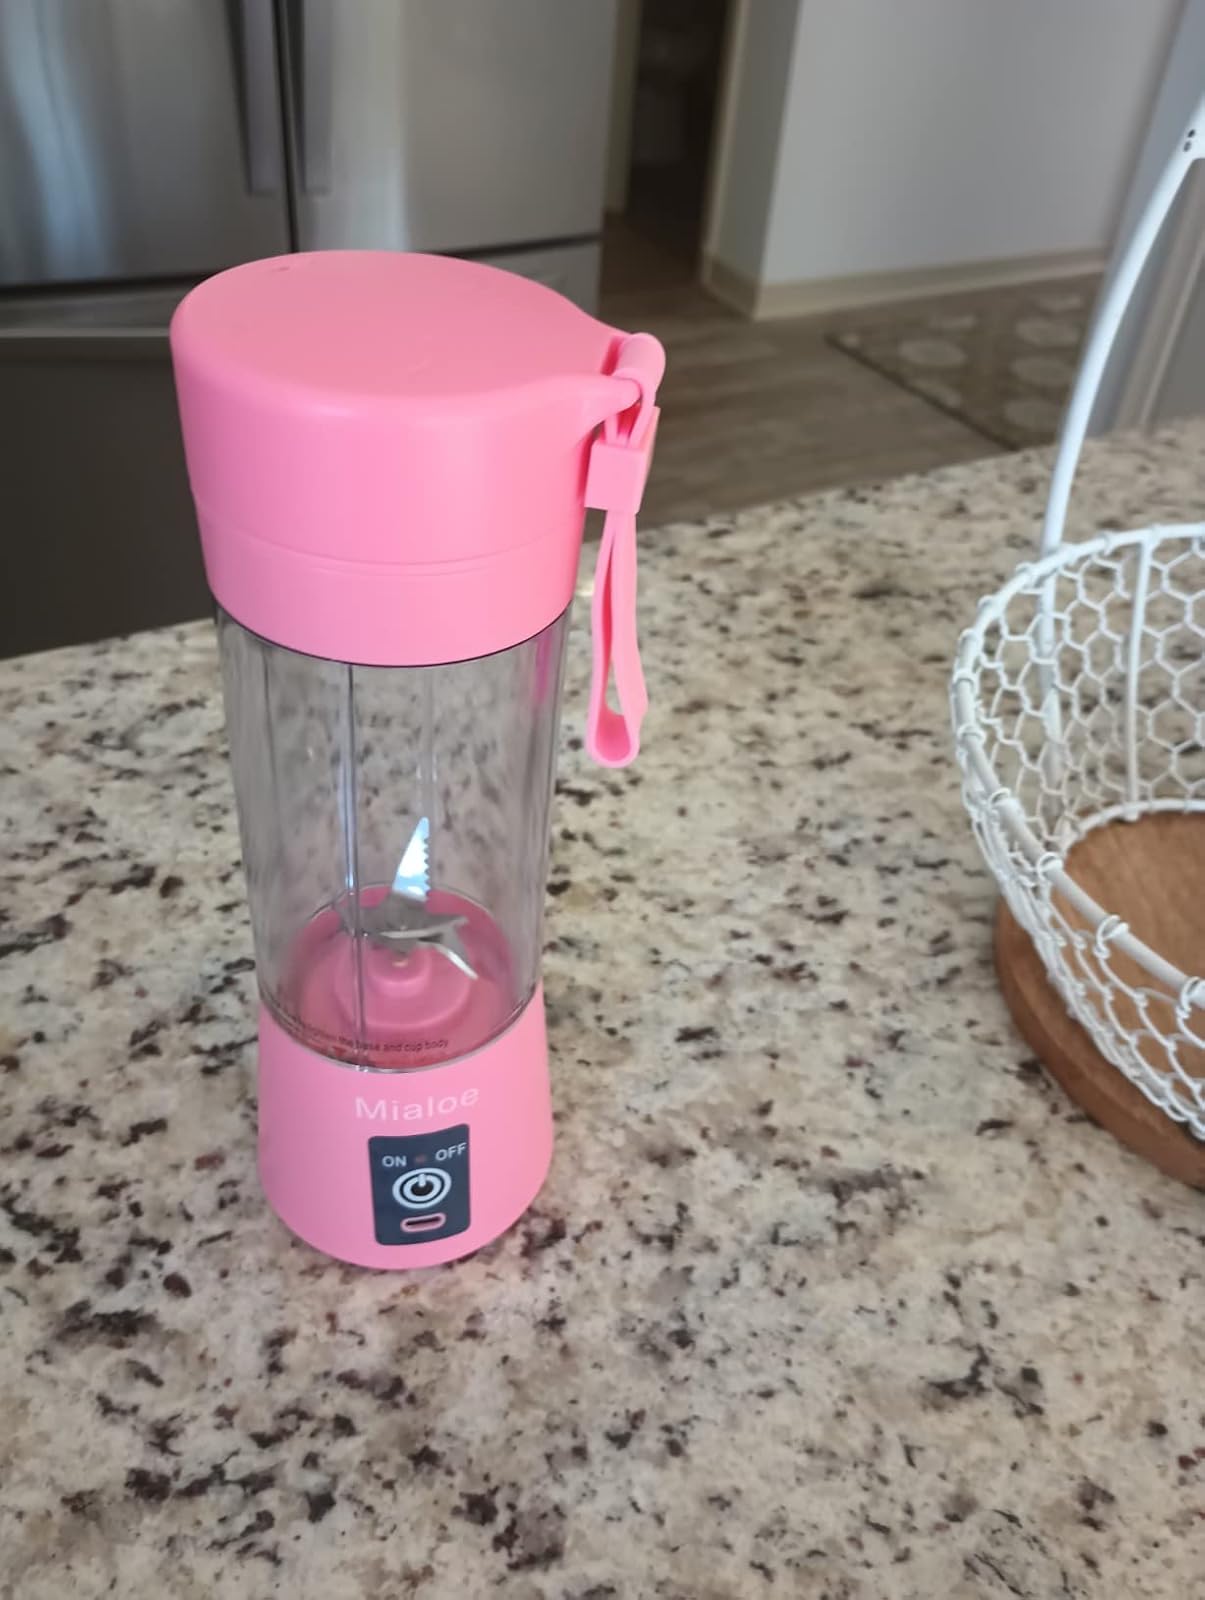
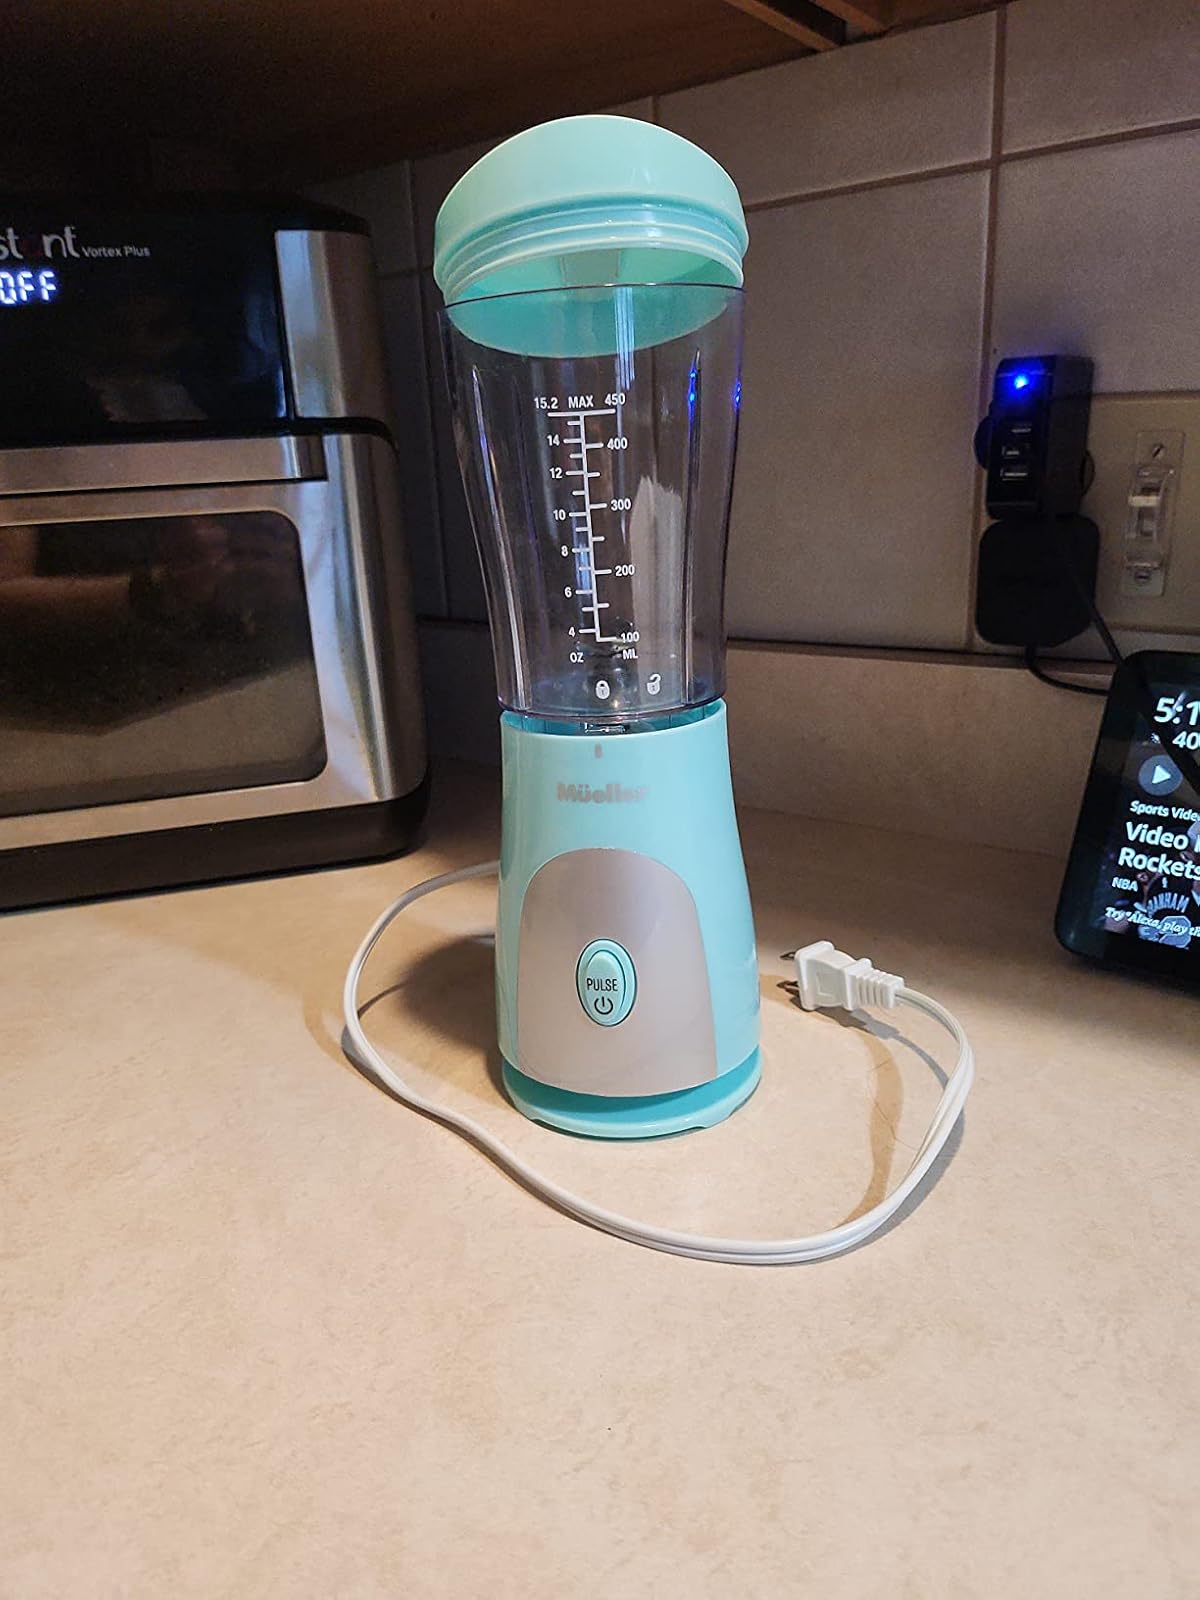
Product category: items_blender
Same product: no